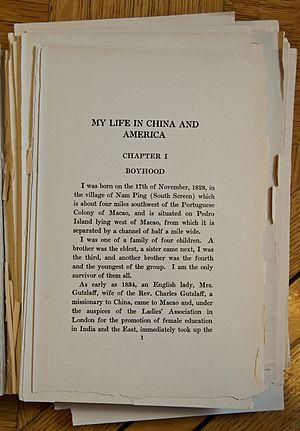
Yung Wing est le premier étudiant chinois diplômé d'une université américaine. Il travaille dans les transactions entre la Chine et les États-Unis et organise la mission d'éducation chinoise. Il obtient finalement la nationalité américaine, mais son statut est remis en question par la Loi de naturalisation de 1870.